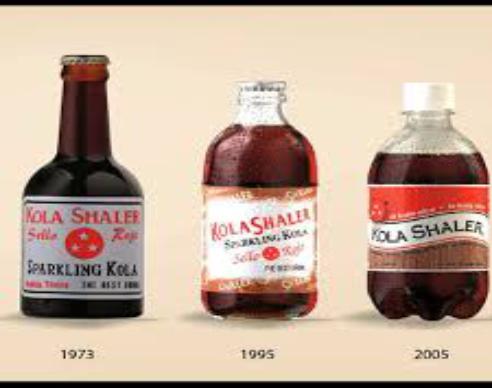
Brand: Kola Shaler
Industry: Food